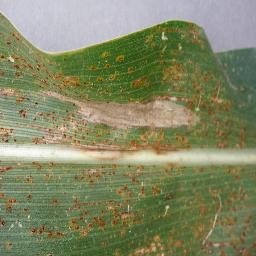
Label: Corn___Northern_Leaf_Blight